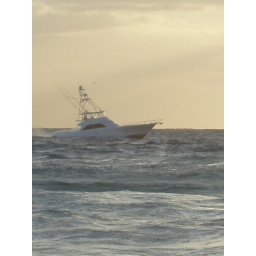
3/31/07 ~ Sunrise in Palm beach, FL w/ a boat in the water